Johannes Kepler

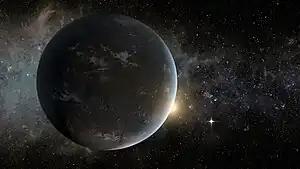
An artist's rendition of Kepler-62f, a potentially habitable exoplanet discovered using data transmitted by the Kepler space telescope

As a New Year's gift that year (1611), he also composed for his friend and some-time patron, Baron Wackher von Wackhenfels, a short pamphlet entitled "Strena Seu de Nive Sexangula" ("A New Year's Gift of Hexagonal Snow"). In this treatise, he published the first description of the hexagonal symmetry of snowflakes and, extending the discussion into a hypothetical atomistic physical basis for their symmetry, posed what later became known as the Kepler conjecture, a statement about the most efficient arrangement for packing spheres. This important mathematical problem has practical applications in the understanding of crystalline solids; it was formally solved by Thomas Hales in 2017.